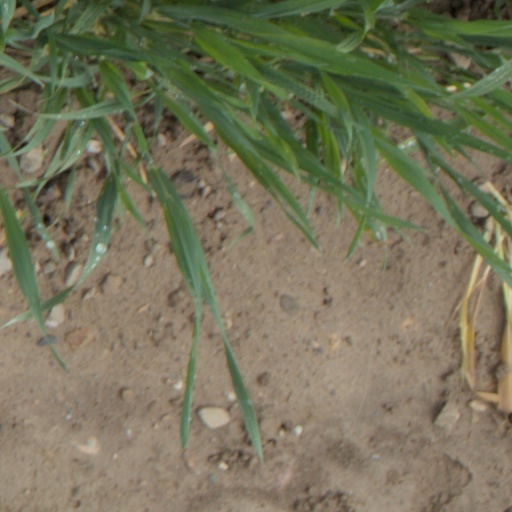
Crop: wheat